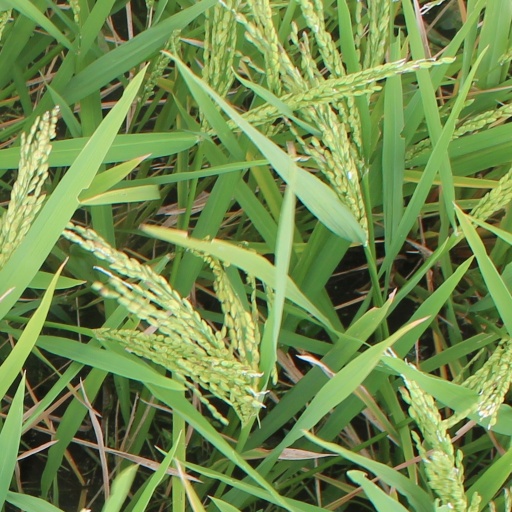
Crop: rice